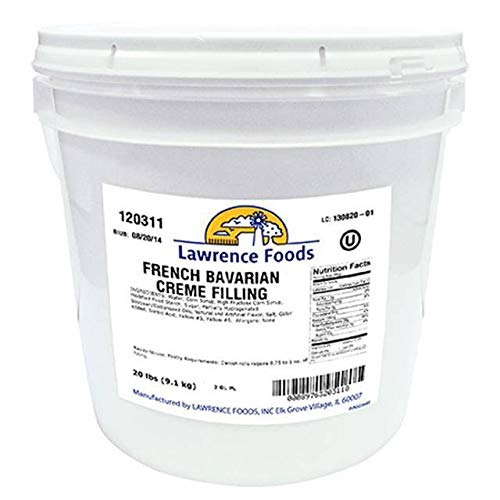
Item Name: Filling French Bavarian Cream 2 Gallon
Product Description: Filling French Bavarian Cream 2 Gallon Our French Bavarian Creme Filling is a creme-style filling with a super smooth texture and a rich vanilla flavor.
Value: 1.0
Unit: Count

Price: 55.05